Castillo San Felipe del Morro

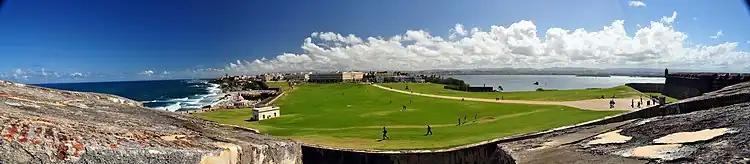
Panorama view of the city from the castle

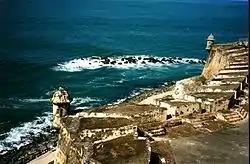
One of many iconic garitas

Upon the advice of Gonzalo Fernández de Oviedo y Valdés, a battery was constructed on the rocky promontory called "the Morro", when the location of La Fortaleza was deemed unsuitable. This battery consisted of a tower with 4 embrasures, and a Water Battery at the foot of the slope for 3 guns. By 1555, Morro had 8 bronze cannons, as a defense against French privateers.